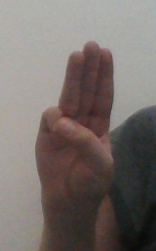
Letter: thaa